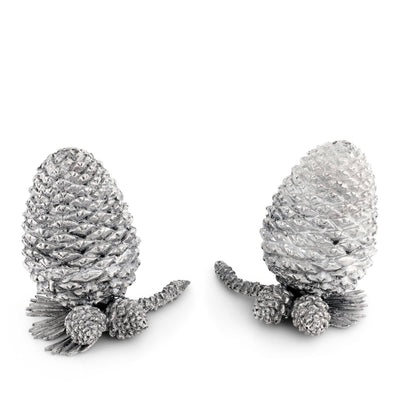
Pine Cones Salt & Pepper Set
Our Majestic Forest Pine Cone Salt & Pepper Set is sure to be a conversation starter when used on a traditional, seasonal or holiday table. The intricate detail our designers are able to render in pewter is on astonishing display on our pine cone cluster rendition. Our delightfully realistic Vagabond House Pewter Salt and Pepper sets make perfect gifts for nuptials, housewarming, collectors or just because. Size: 3" T Care: Dust with damp cloth. Will not tarnish
Brand: Vagabond House
Category: Home & Garden > Kitchen & Dining > Tableware > Condiment Shakers